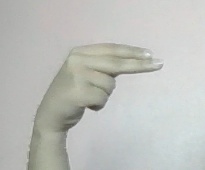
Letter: ain